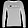
Label: Pullover